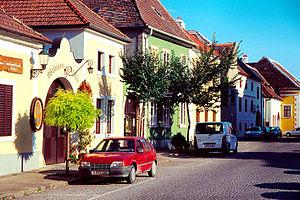
Rust est une ville du Land autrichien de Burgenland. C'est une Statutarstadt du Burgenland depuis 1681. Avec 1 800 habitants seulement, cette ville est le plus petit district d'Autriche.